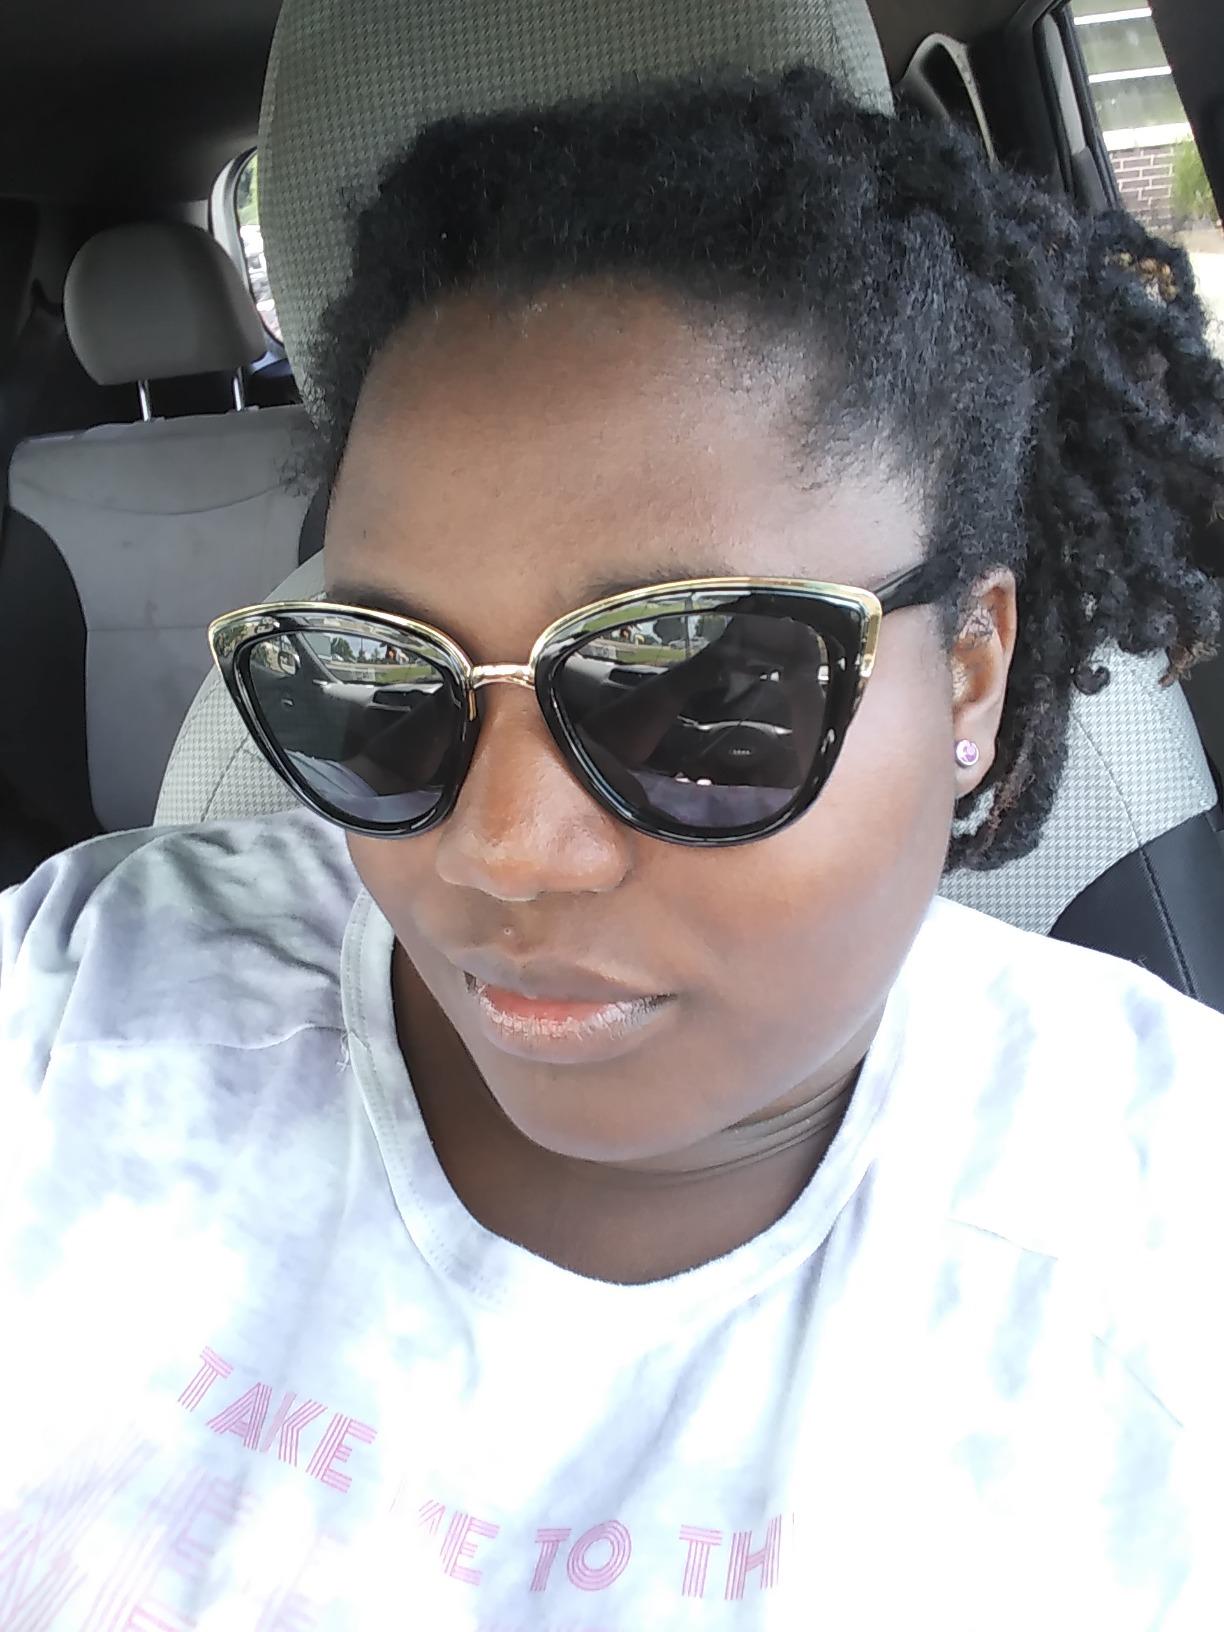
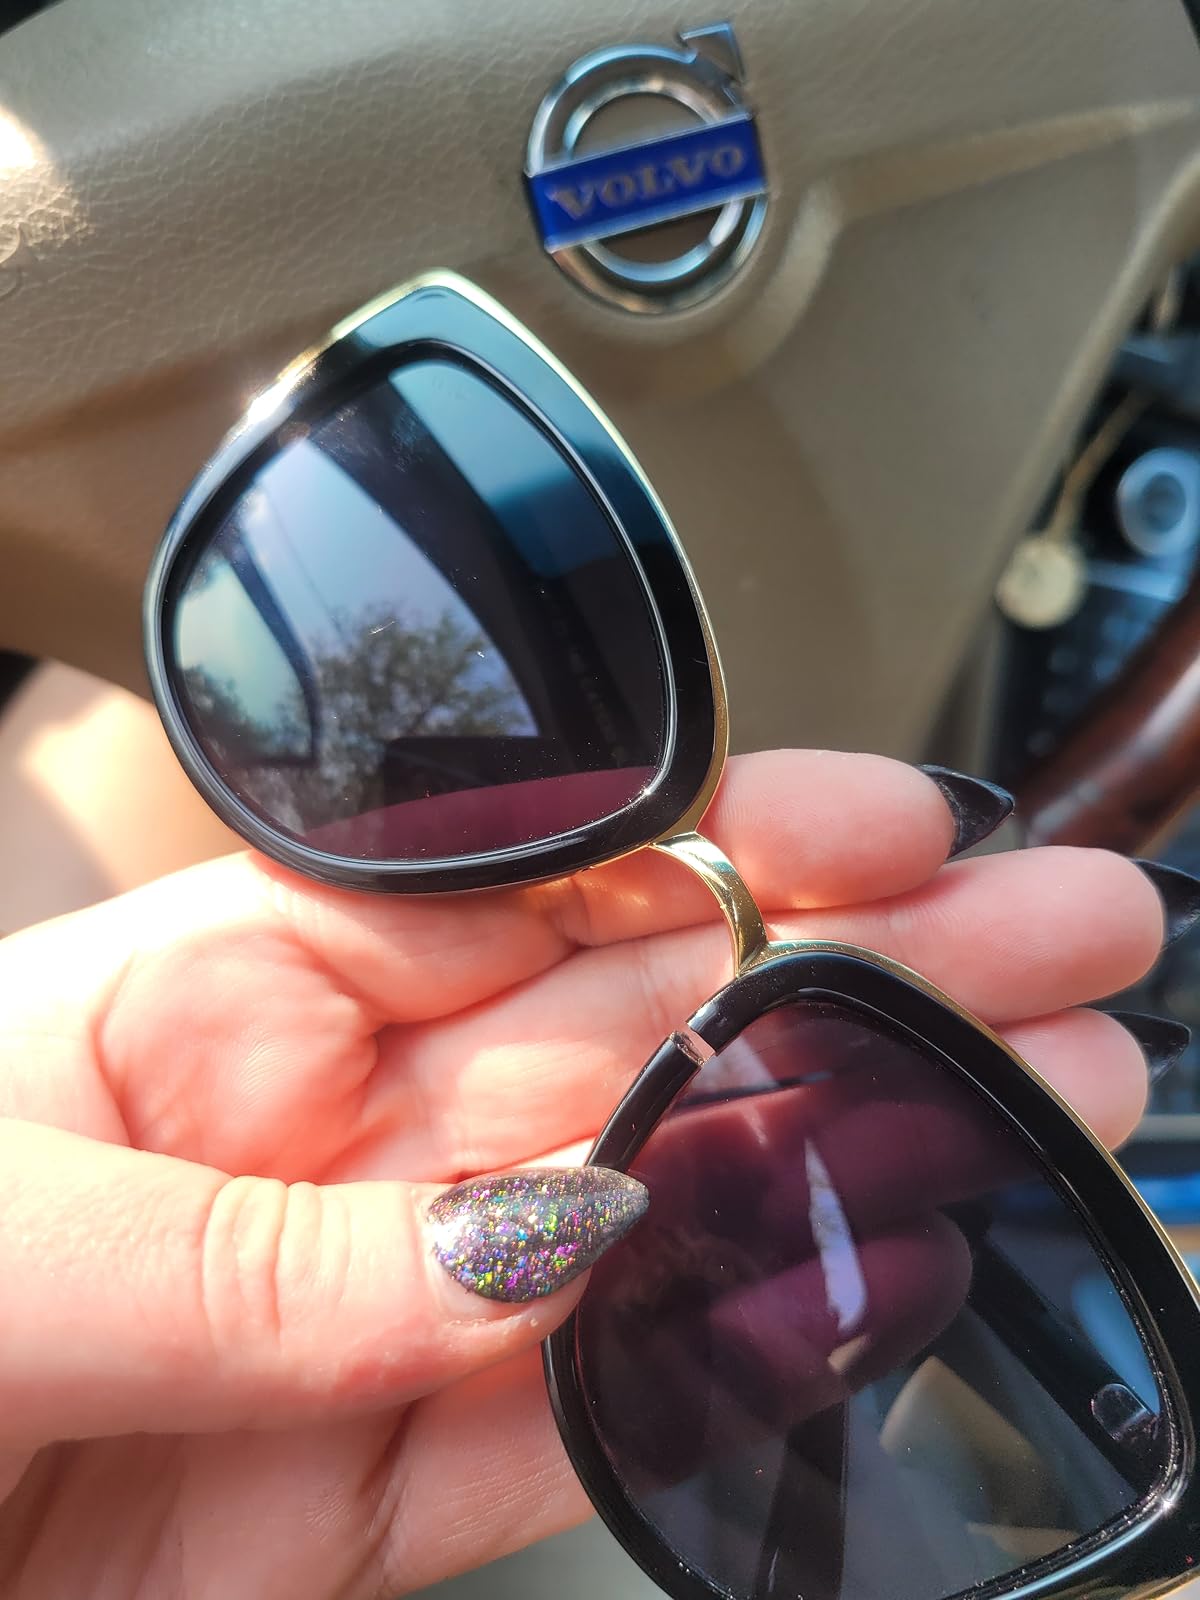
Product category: accessories_sunglasses
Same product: yes